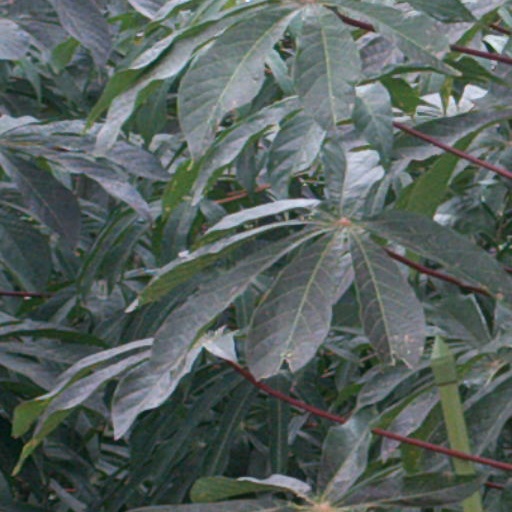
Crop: cassava